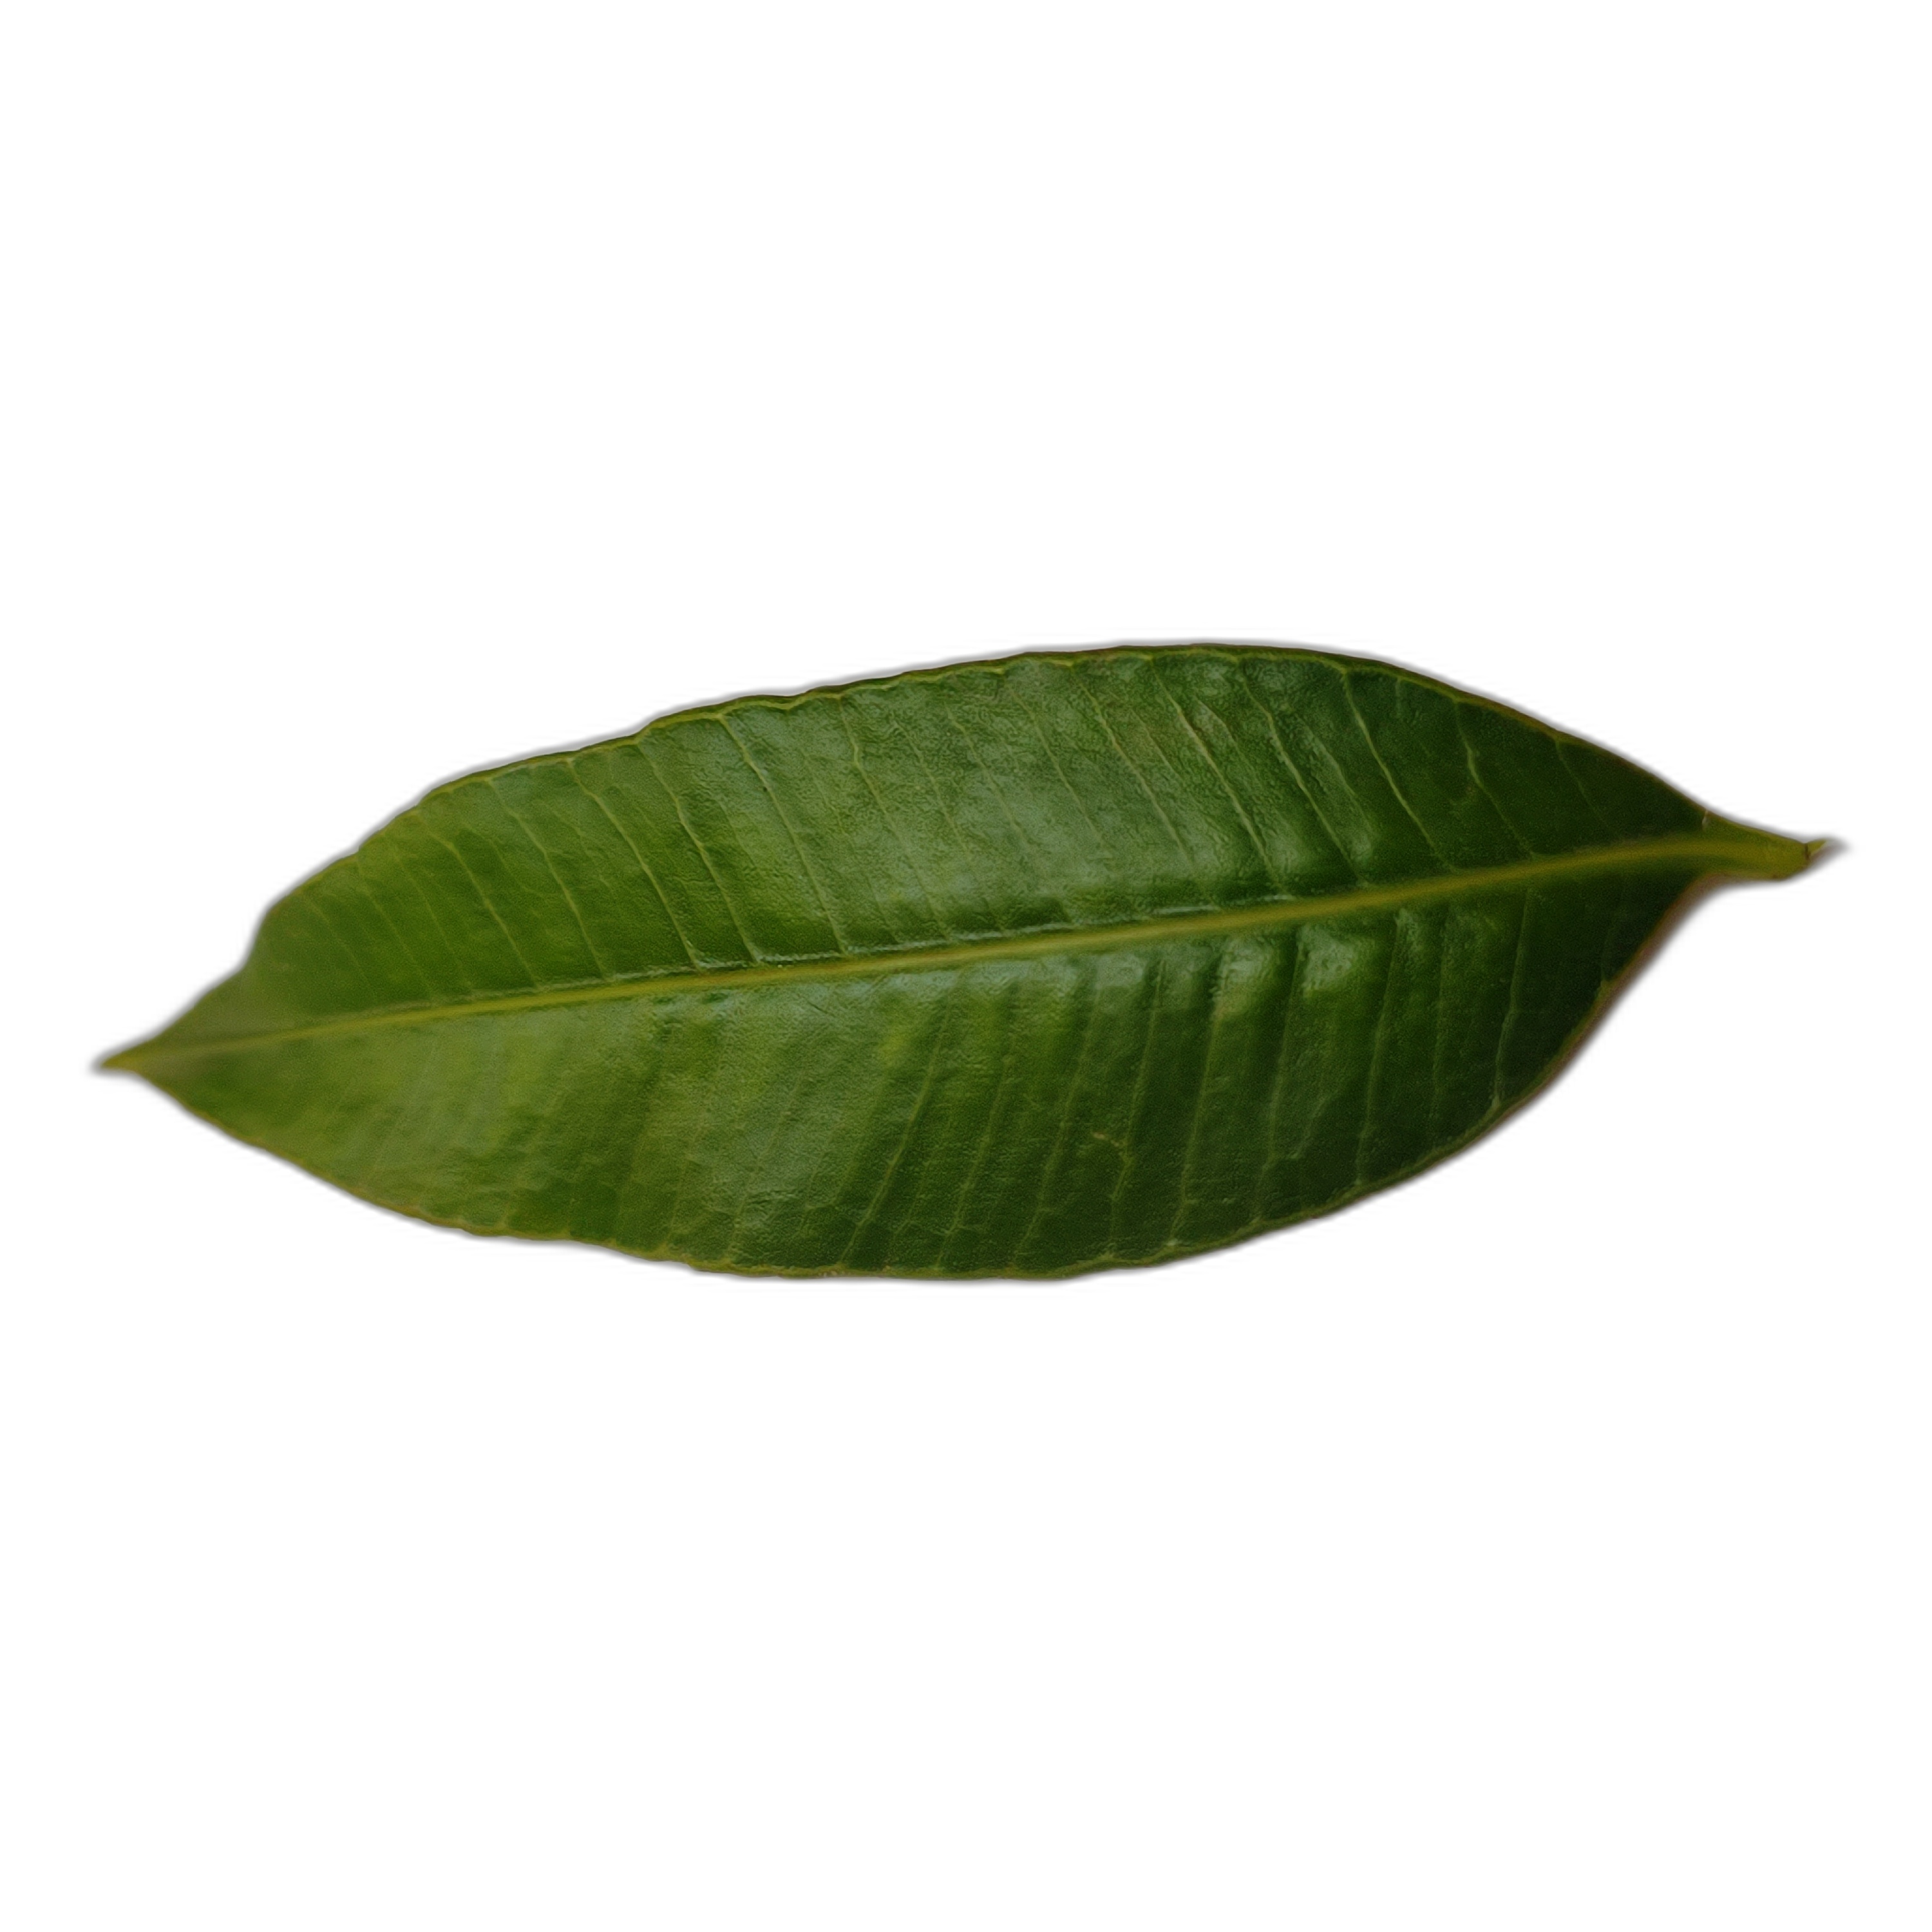
Label: healthy